Nathia Gali

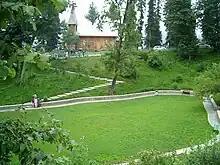
A Park in Nathia Gali

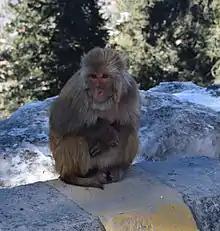
Monkeys (like the rhesus macaque "(Macaca mulatta)" in this photo) are frequently sighted in Nathia Gali and its surroundings

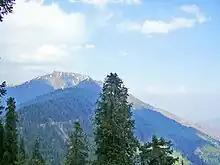
A view of Miranjani peak from Nathiagali

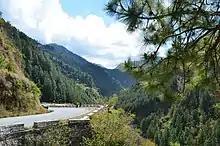
Abbottabad Nathiagali road

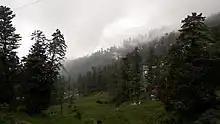
Forests and clouds give a breathtaking experience.

During British rule, Nathia Gali, then part of Abbottabad tehsil of Hazara District, served as the summer headquarters of the Chief Commissioner of the (then) Peshawar division of the Punjab. The town, along with Dunga Gali constituted a notified area under the Punjab Municipalities Act, 1891. The income in 1903-04 was Rs. 3,000, chiefly derived from a house tax, while expenditure was Rs. 1,900.